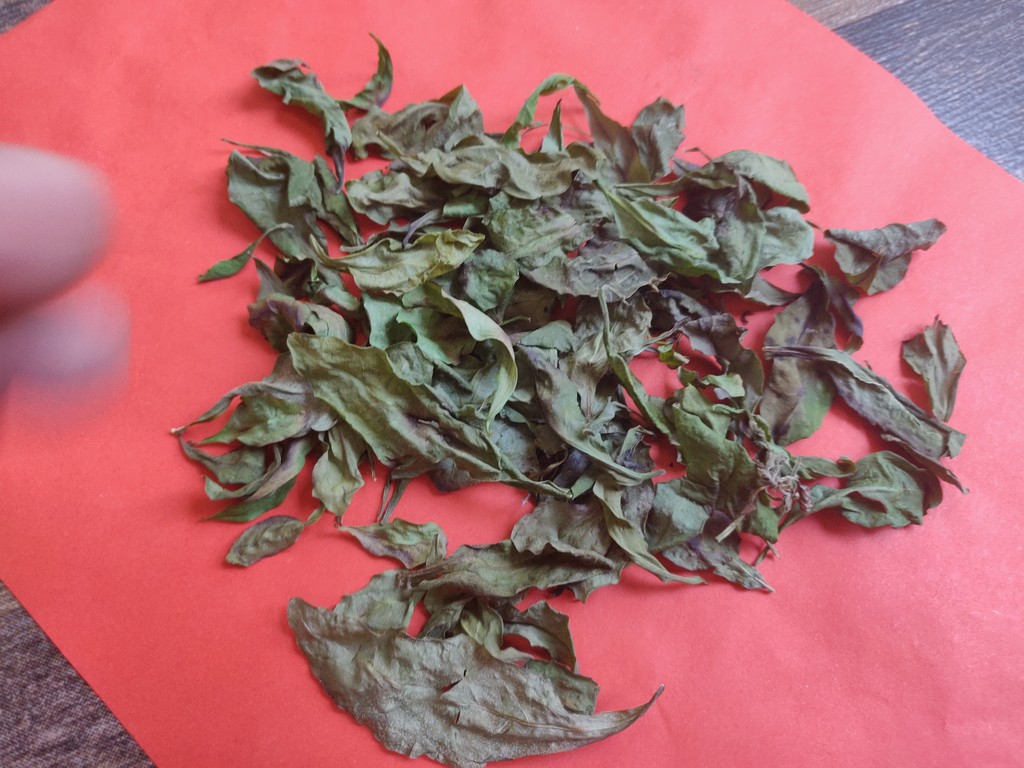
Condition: Dried
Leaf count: multiple
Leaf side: unknown